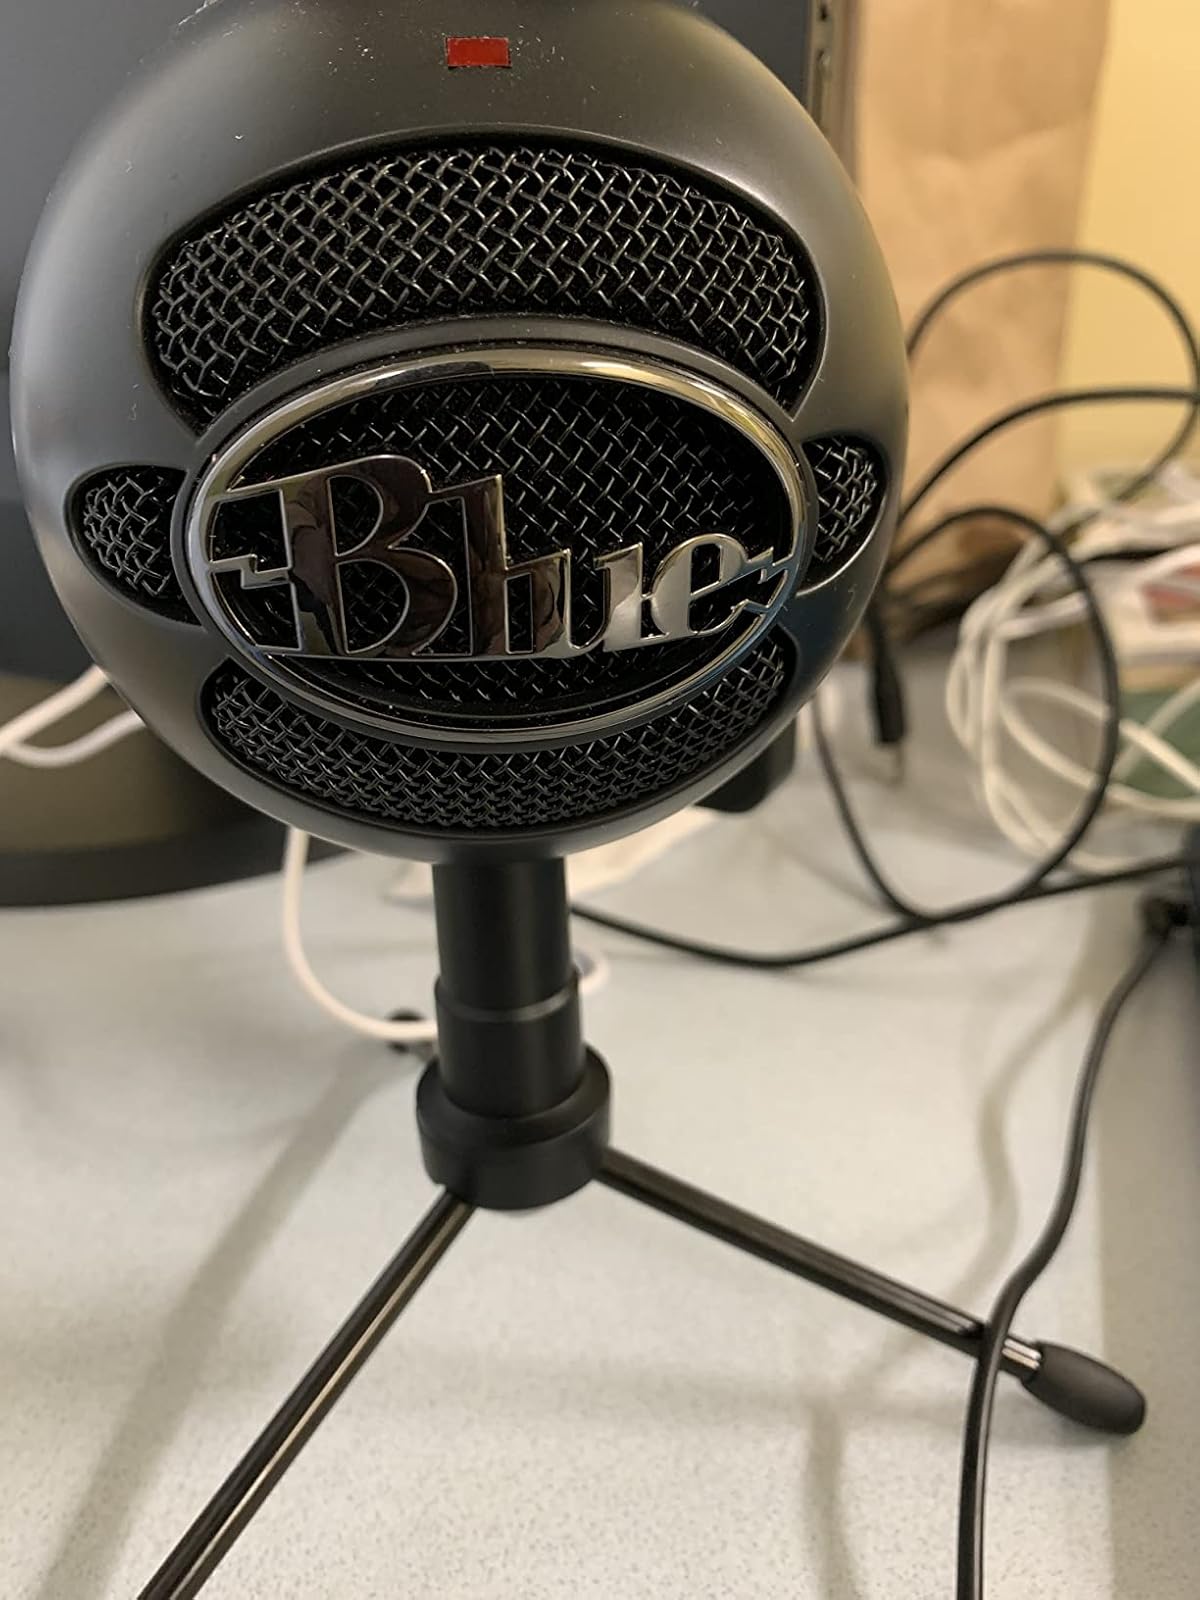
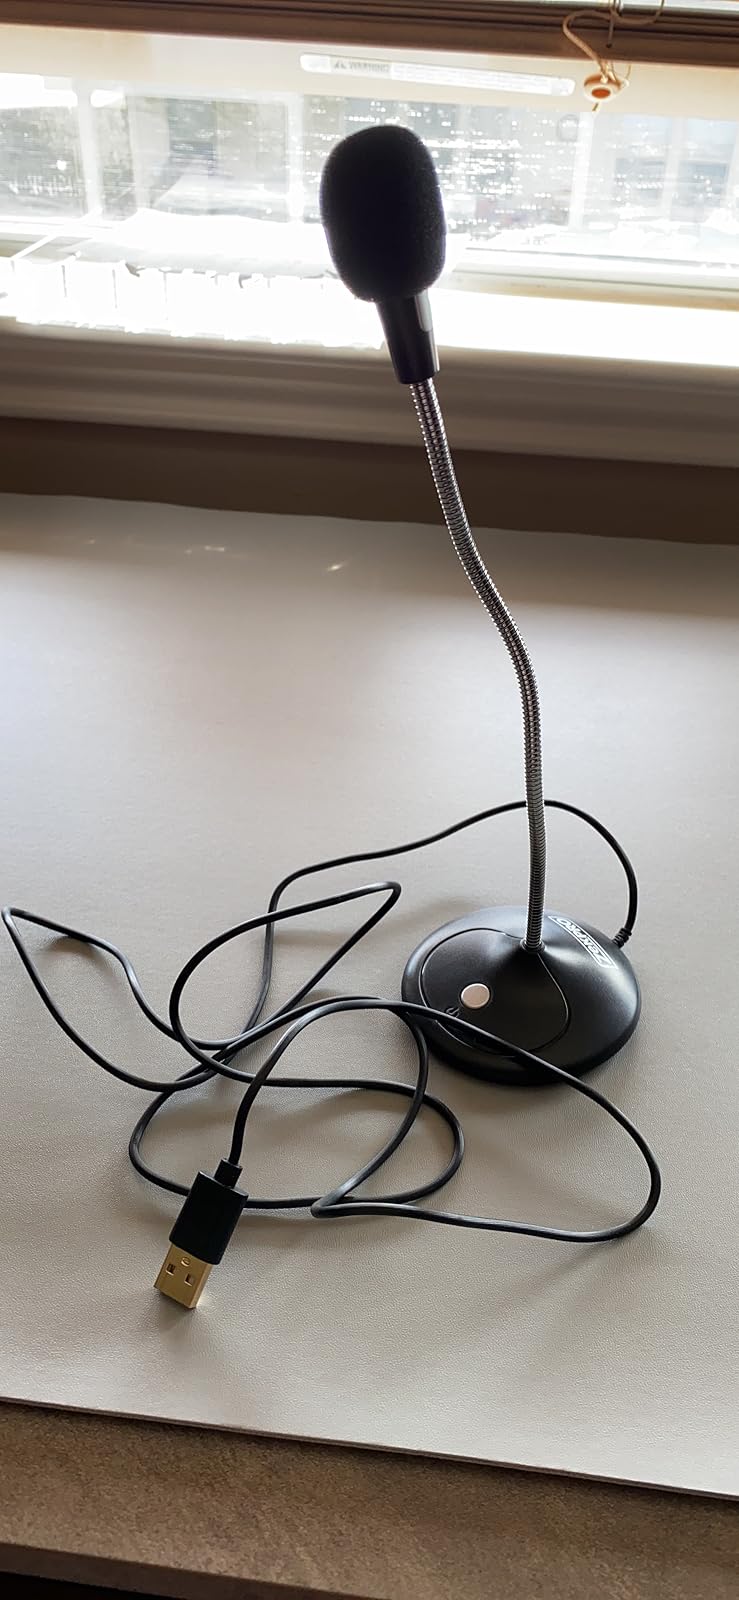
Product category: microphone
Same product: no